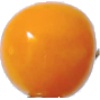
Label: Physalis 1